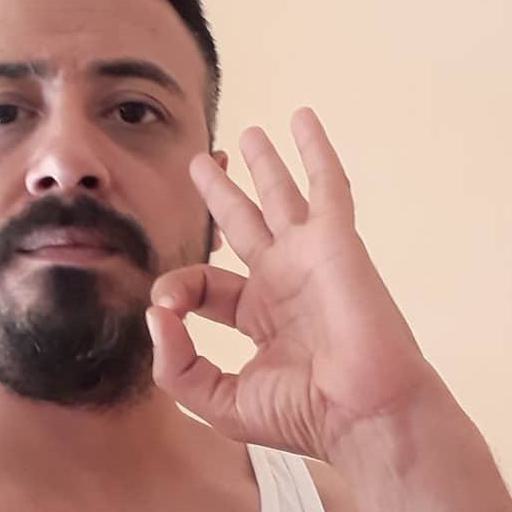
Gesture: ok